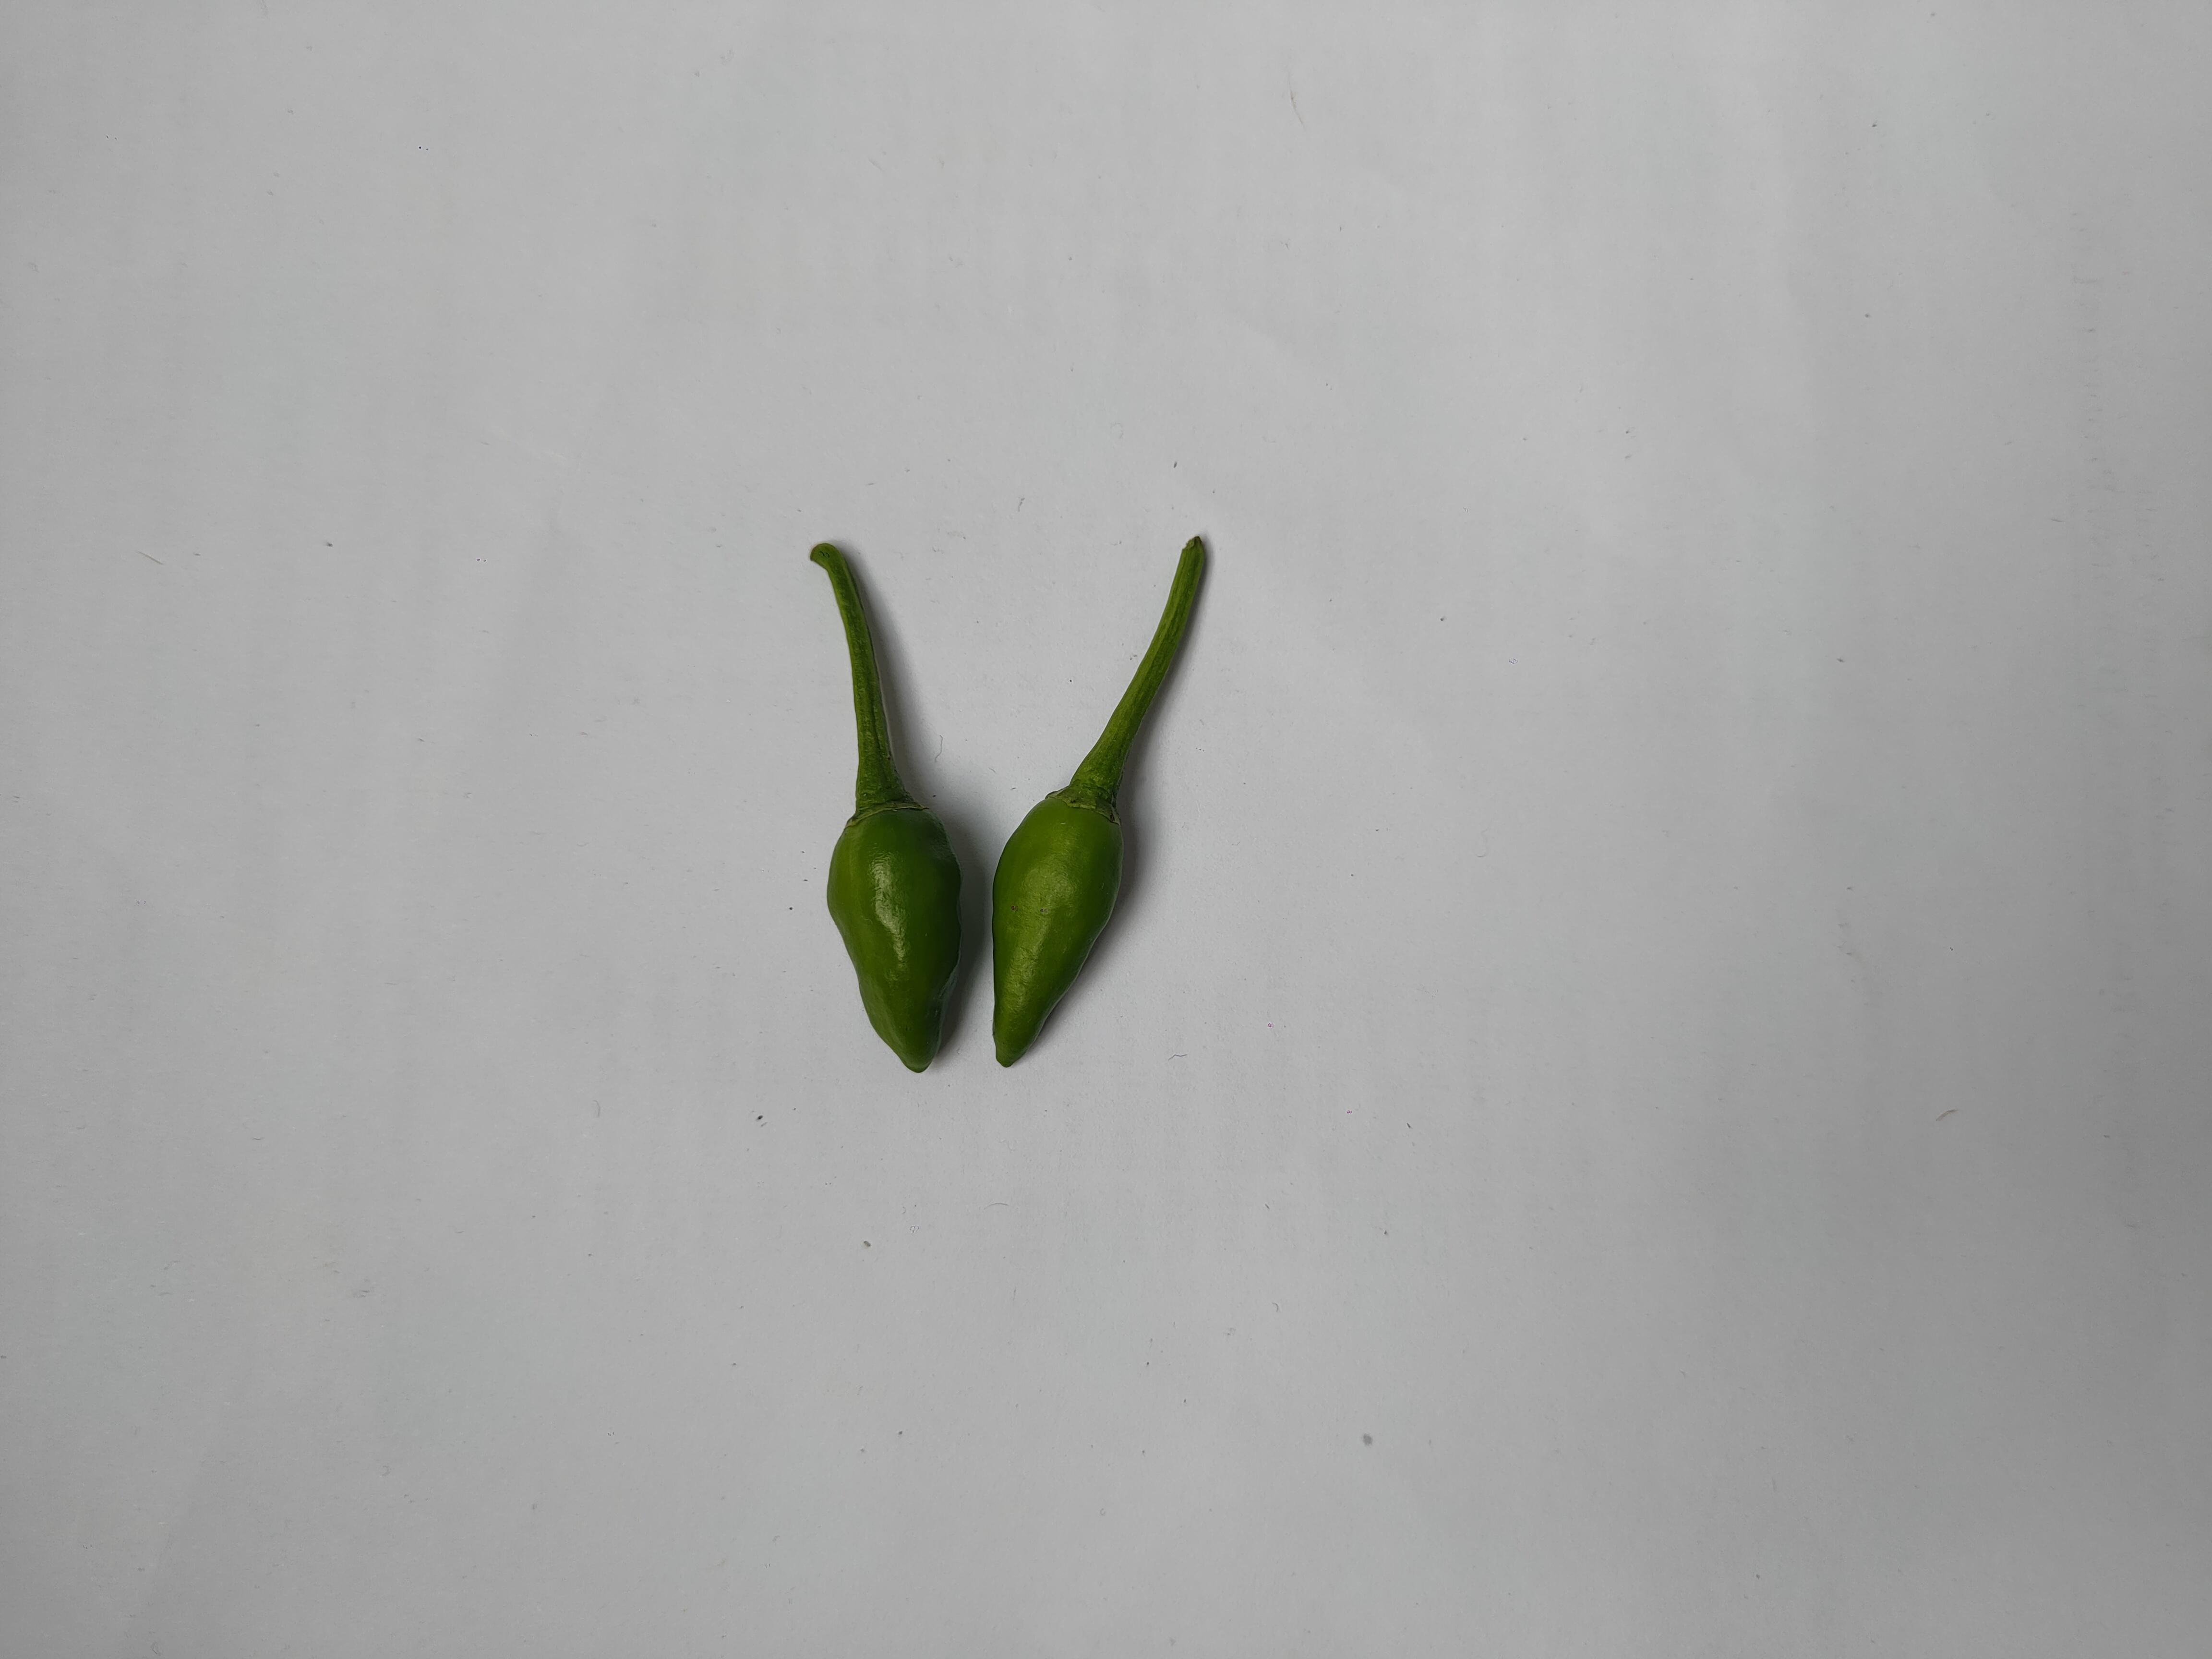
Label: Green Chili